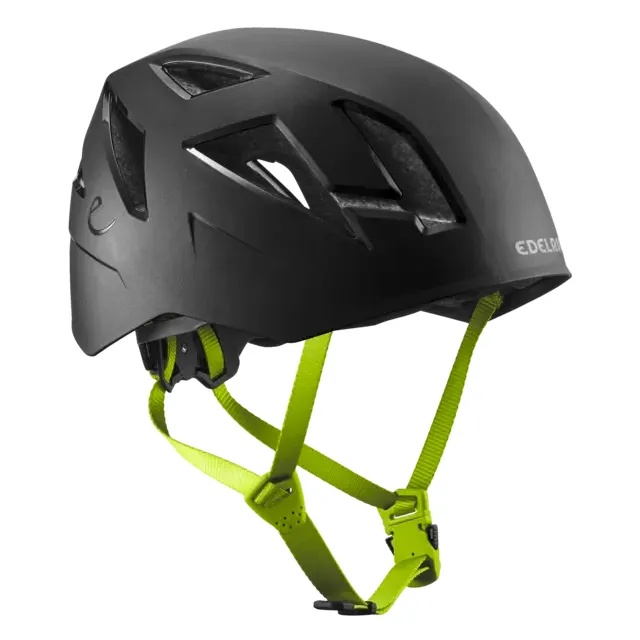
Edelrid Zodiac 3R
Edelrid Zodiac 3R Hybrid helmet Art. no. 720512000170 Robust, part-recycled helmet | Ventilation and wear comfort | HYBRID HELM Description Another EDELRID pioneer on the responsible climbing equipment front! The ZODIAC 3R is a part-recycled helmet and was the first of its kind on the market: the outer polyamide shell is 100% made from recycled climbing ropes from our production facilities. The EPS inner shell is also fully recycled. And we do not make any compromises when it comes to safety, comfort, or ventilation. The ZODIAC 3R features a hybrid design, which makes it particularly robust. The modern design with highly drawn-down shells padded with EPS foam right up to the edge offers outstanding protection against side impacts. The large ventilation areas allow continuous air exchange to keep the wearer’s head cool. The many sophisticated details make the helmet simple to use and comfortable to wear: the Wing Fit system with an infinitely adjustable dial enables the fit to be quickly and optimally adjusted while the chin strap buckle is also easy to use. Any sweat residues and dirt can be hygienically removed thanks to the washable and replaceable padding, extending the helmet’s service life. The clips integrated into the shell can be used to securely attach the headlamp. The ZODIAC 3R is ideal for mountaineering, climbing, and use on via ferratas. Features Cradle folds into helmet to significantly reduce the pack size Side/front/back impact tested according to EN 12492 Inner and outer shells made from recycled material Integrated head torch clips (two in the front, one in the back) Large ventilation areas for continuous air exchange Fully adjustable chin strap with side buckles for greater comfort Sophisticated Wing Fit system with a dial on the back of the head for optimal adjustment to all head shapes Detachable, washable padding
Brand: Edelrid
Category: Sporting Goods > Outdoor Recreation > Climbing > Climbing Apparel & Accessories > Climbing Helmets